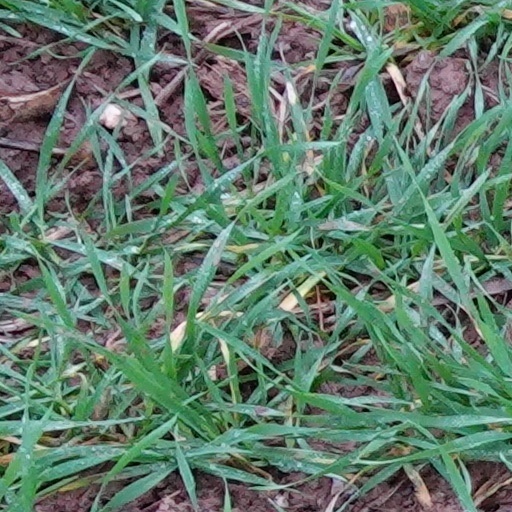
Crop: wheat